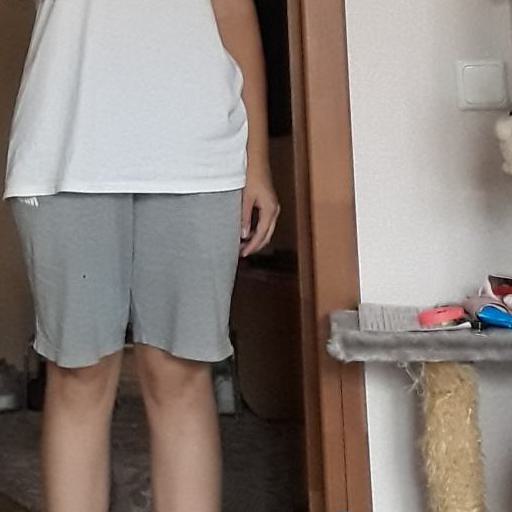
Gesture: no_gesture